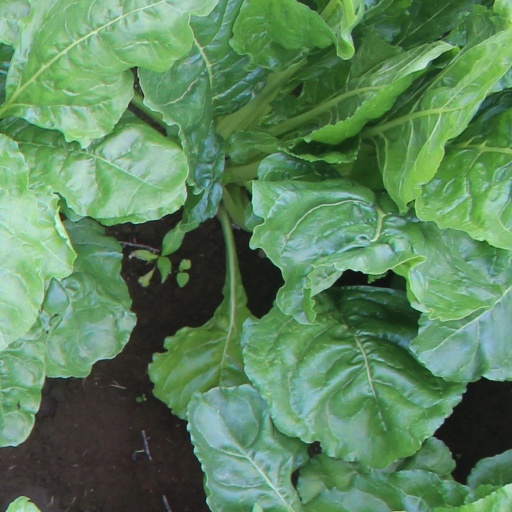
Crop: sugar beet